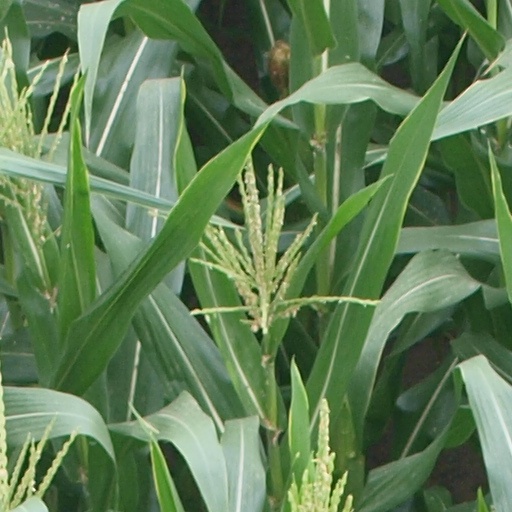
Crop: maize; corn